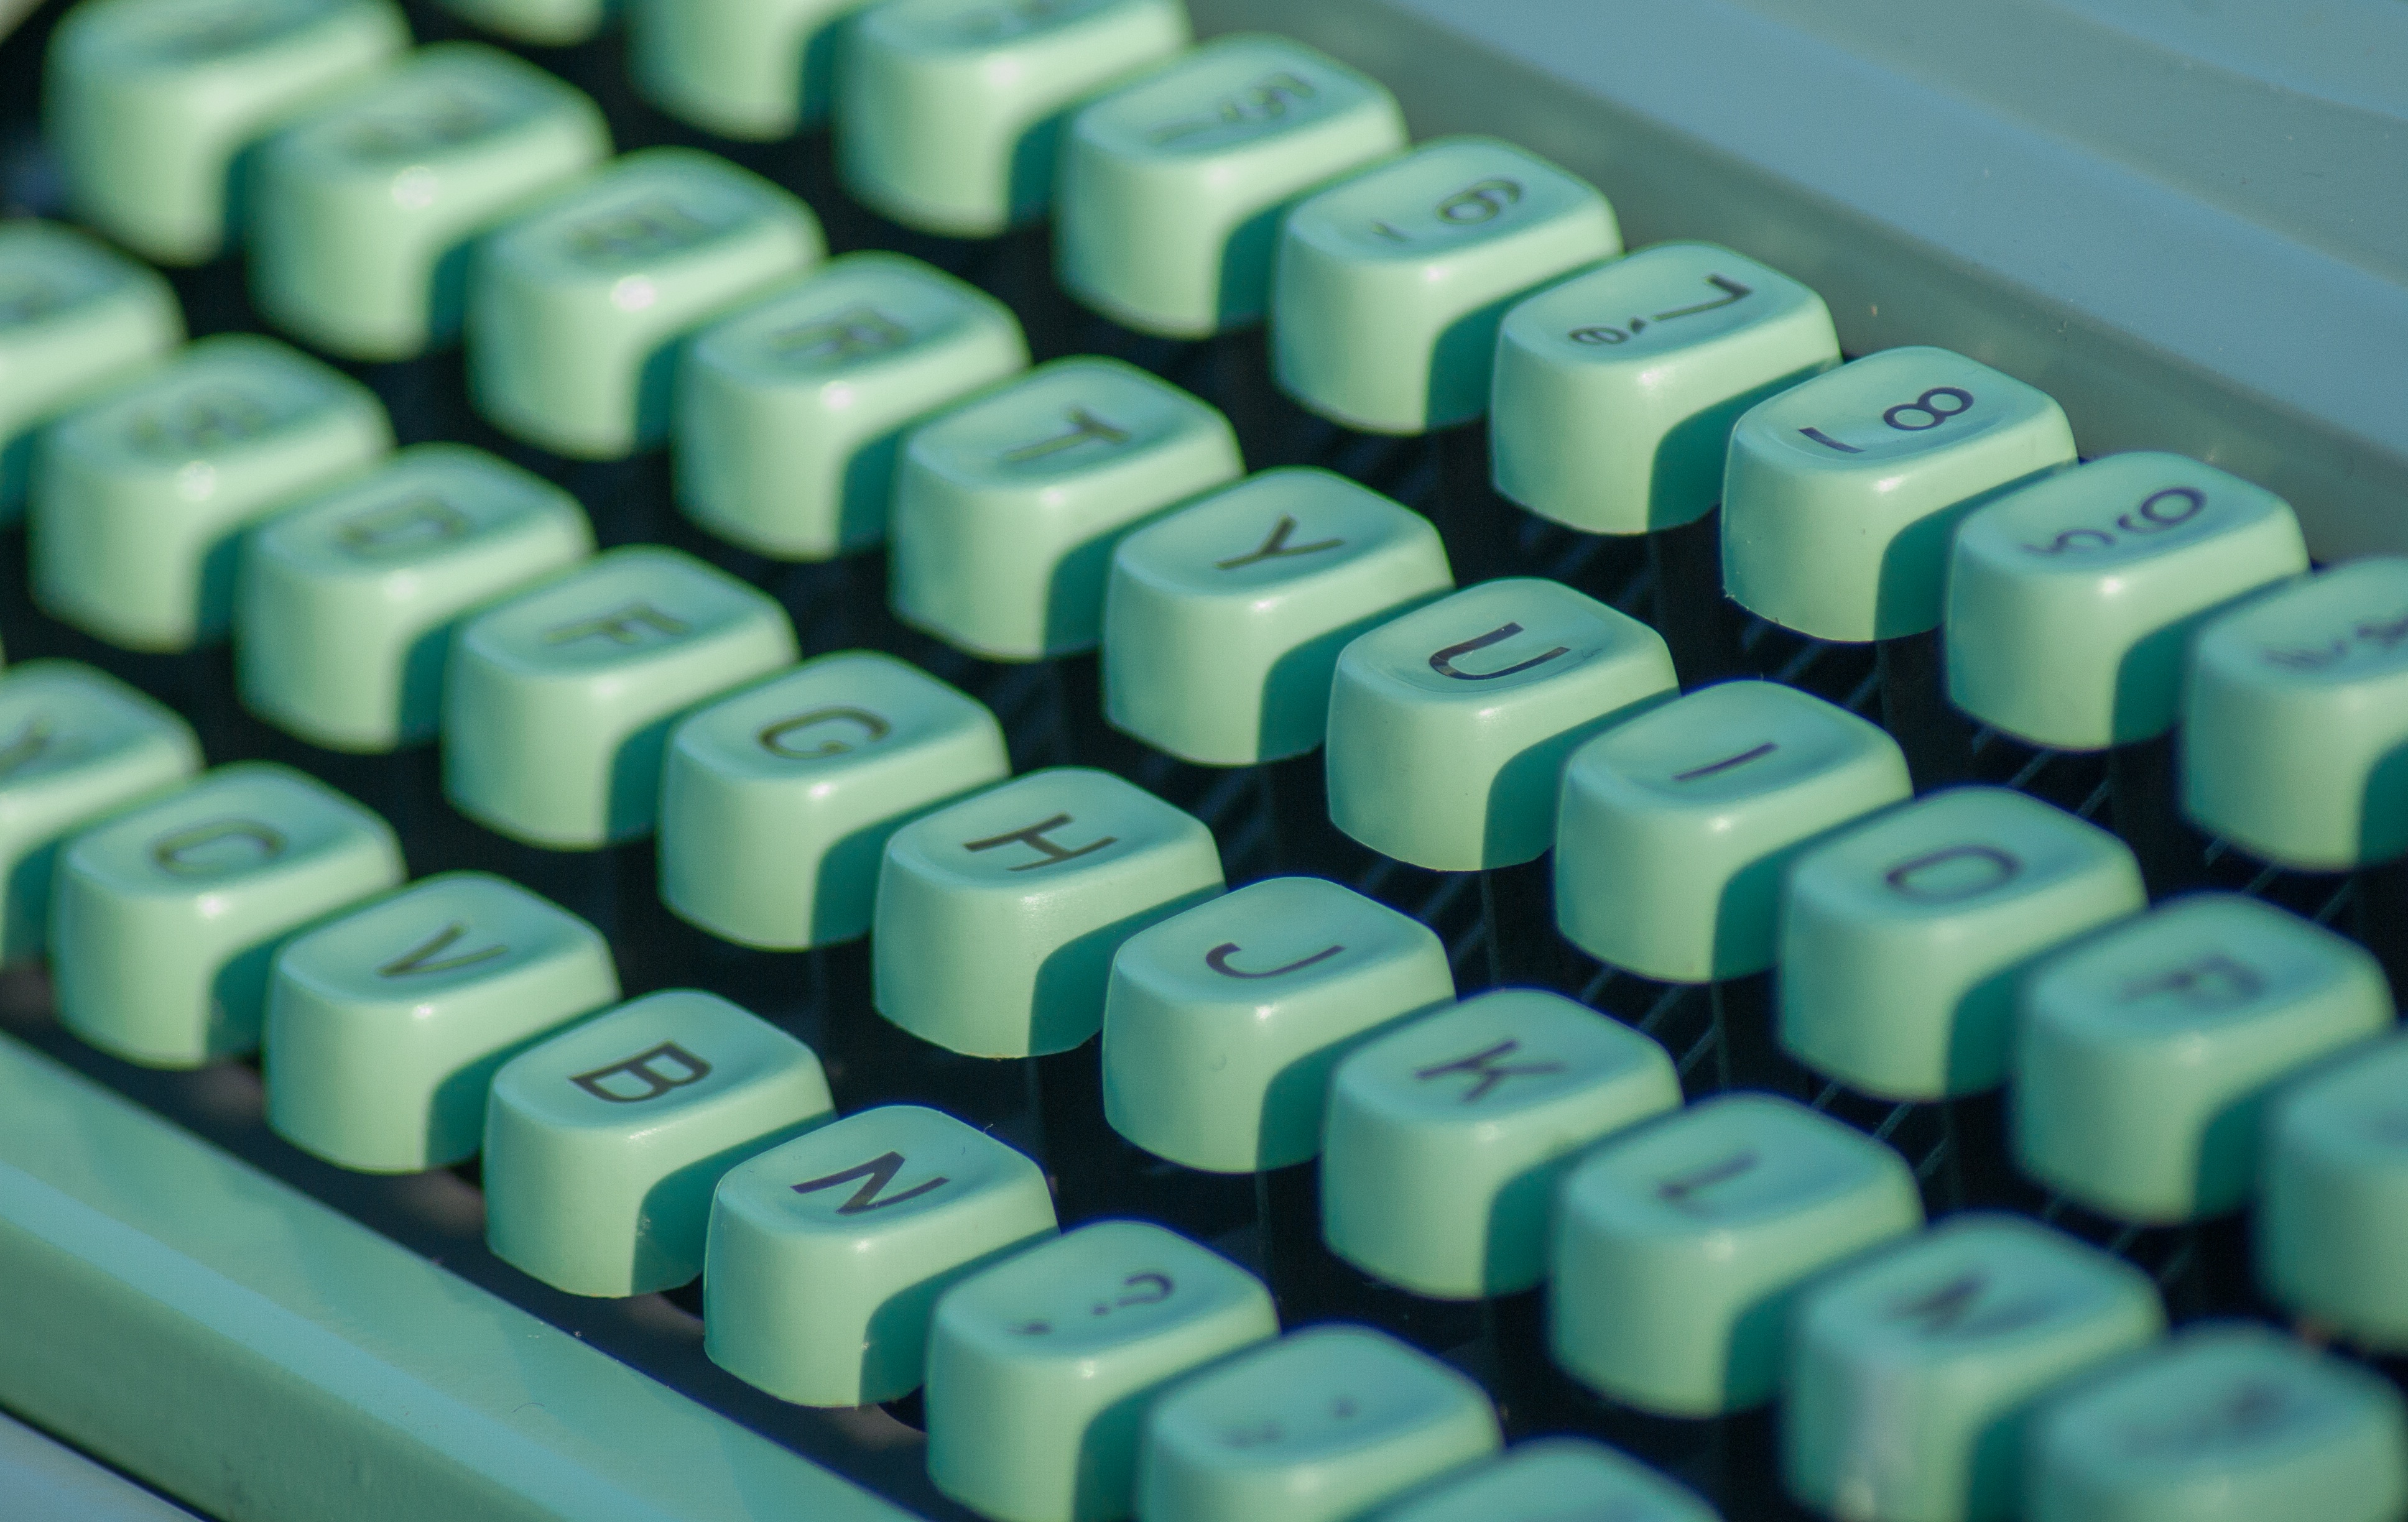
hand, technology, number, typewriter, green, color, blue, font, letters, flea market, secretary, computer keyboard